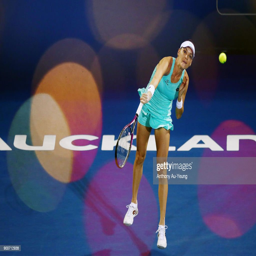
tennis player serves in her match against tennis player during day .